Ukrainian architecture

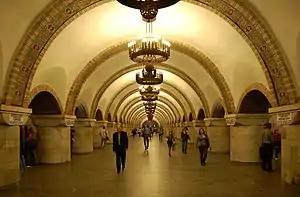
Zoloti Vorota (Kyiv Metro)

During the 13th and 14th centuries construction works in the lands of present-day Ukraine were limited almost exclusively to westernmost regions. As a result, only a few monuments of Gothic architecture are present in Ukrainian lands. Some Gothic elements can be found in the Armenian Cathedral of Lviv (1363), Nativity Church in Halych (late 14th century), Church of St. Nicholas in Lviv (14th century) and Mezhyrich Monastery in Volhynia (15th century). The biggest Gothic building Ukraine is the Latin Cathedral in Lviv (late 14th century). In the 15th–16th centuries a revived Byzantine style spread around Bukovyna, Galicia, Podolia and Bessarabia, represented among others by churches in Lavriv, Kamianets-Podilskyi, Zinkiv and Mohyliv-Podilskyi.